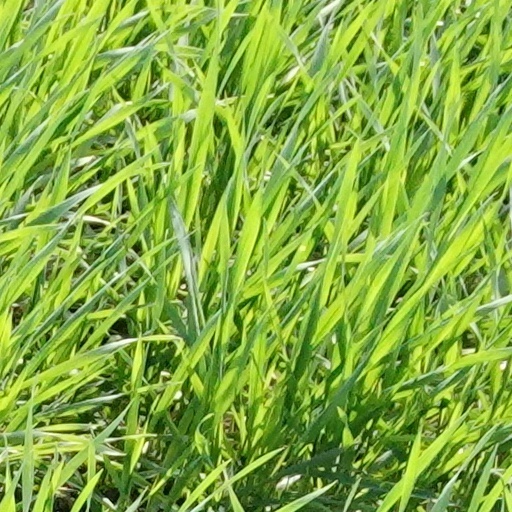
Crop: wheat